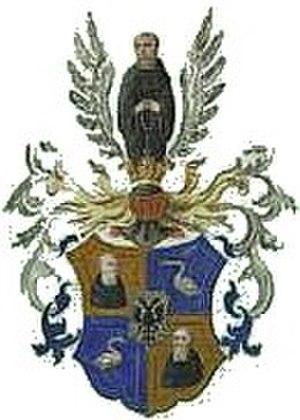
Blason Munnich
Anton Günther Münnich, à partir de 1688 von Münnich, est un administrateur frison chargé des digues.
Ernst de Munnich, né en 1707 et mort en 1788, fut un comte, diplomate, Grand-maréchal de la Cour de Russie, ministre du commerce, et fondateur du Musée de l'Ermitage.
Burckhardt Christoph von Münnich est un militaire et ingénieur allemand ayant servi le royaume de France, le Landgraviat de Hesse-Darmstadt puis celui de Hesse-Cassel, l'Électorat de Saxe et finalement la Russie. Son nom est russifié en Khristofor Antonovitch Minikh. Il est nommé maréchal d'armée russe et réforme les armées, puis il est fait comte en remerciement de ses hauts faits. Il occupe aussi le poste de Premier ministre puis est exilé en Sibérie.